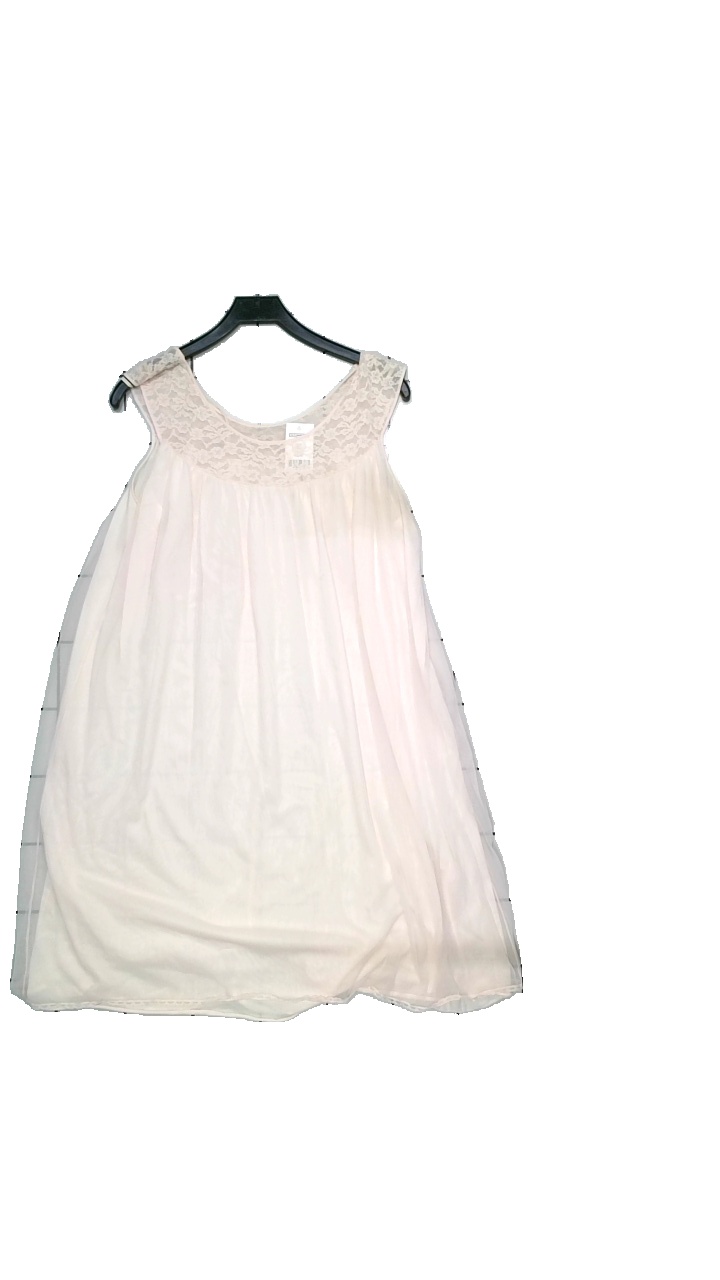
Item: Night Gown (Ladies)
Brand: Missing
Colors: Pink
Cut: Loose, Long
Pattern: Lace
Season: All
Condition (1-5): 4
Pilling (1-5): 5
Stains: Minor
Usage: Reuse
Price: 50-100